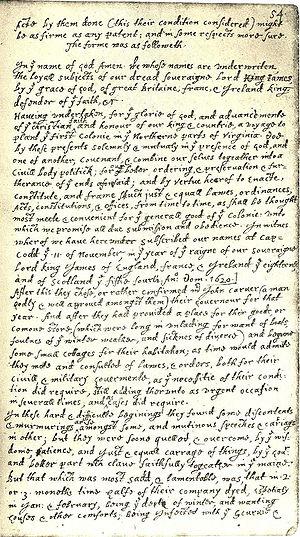
Le Mayflower Compact ou pacte du Mayflower est un pacte rédigé par les Pères pèlerins lors du voyage à bord du Mayflower entre Plymouth en Angleterre et la colonie de Plymouth dans le Massachusetts. Il a été signé par un peu moins de la moitié des colons le 21 novembre 1620. Ce pacte, un accord passé entre les colons pour l’administration de la colonie de Plymouth, est souvent désigné comme la base de la constitution des États-Unis.